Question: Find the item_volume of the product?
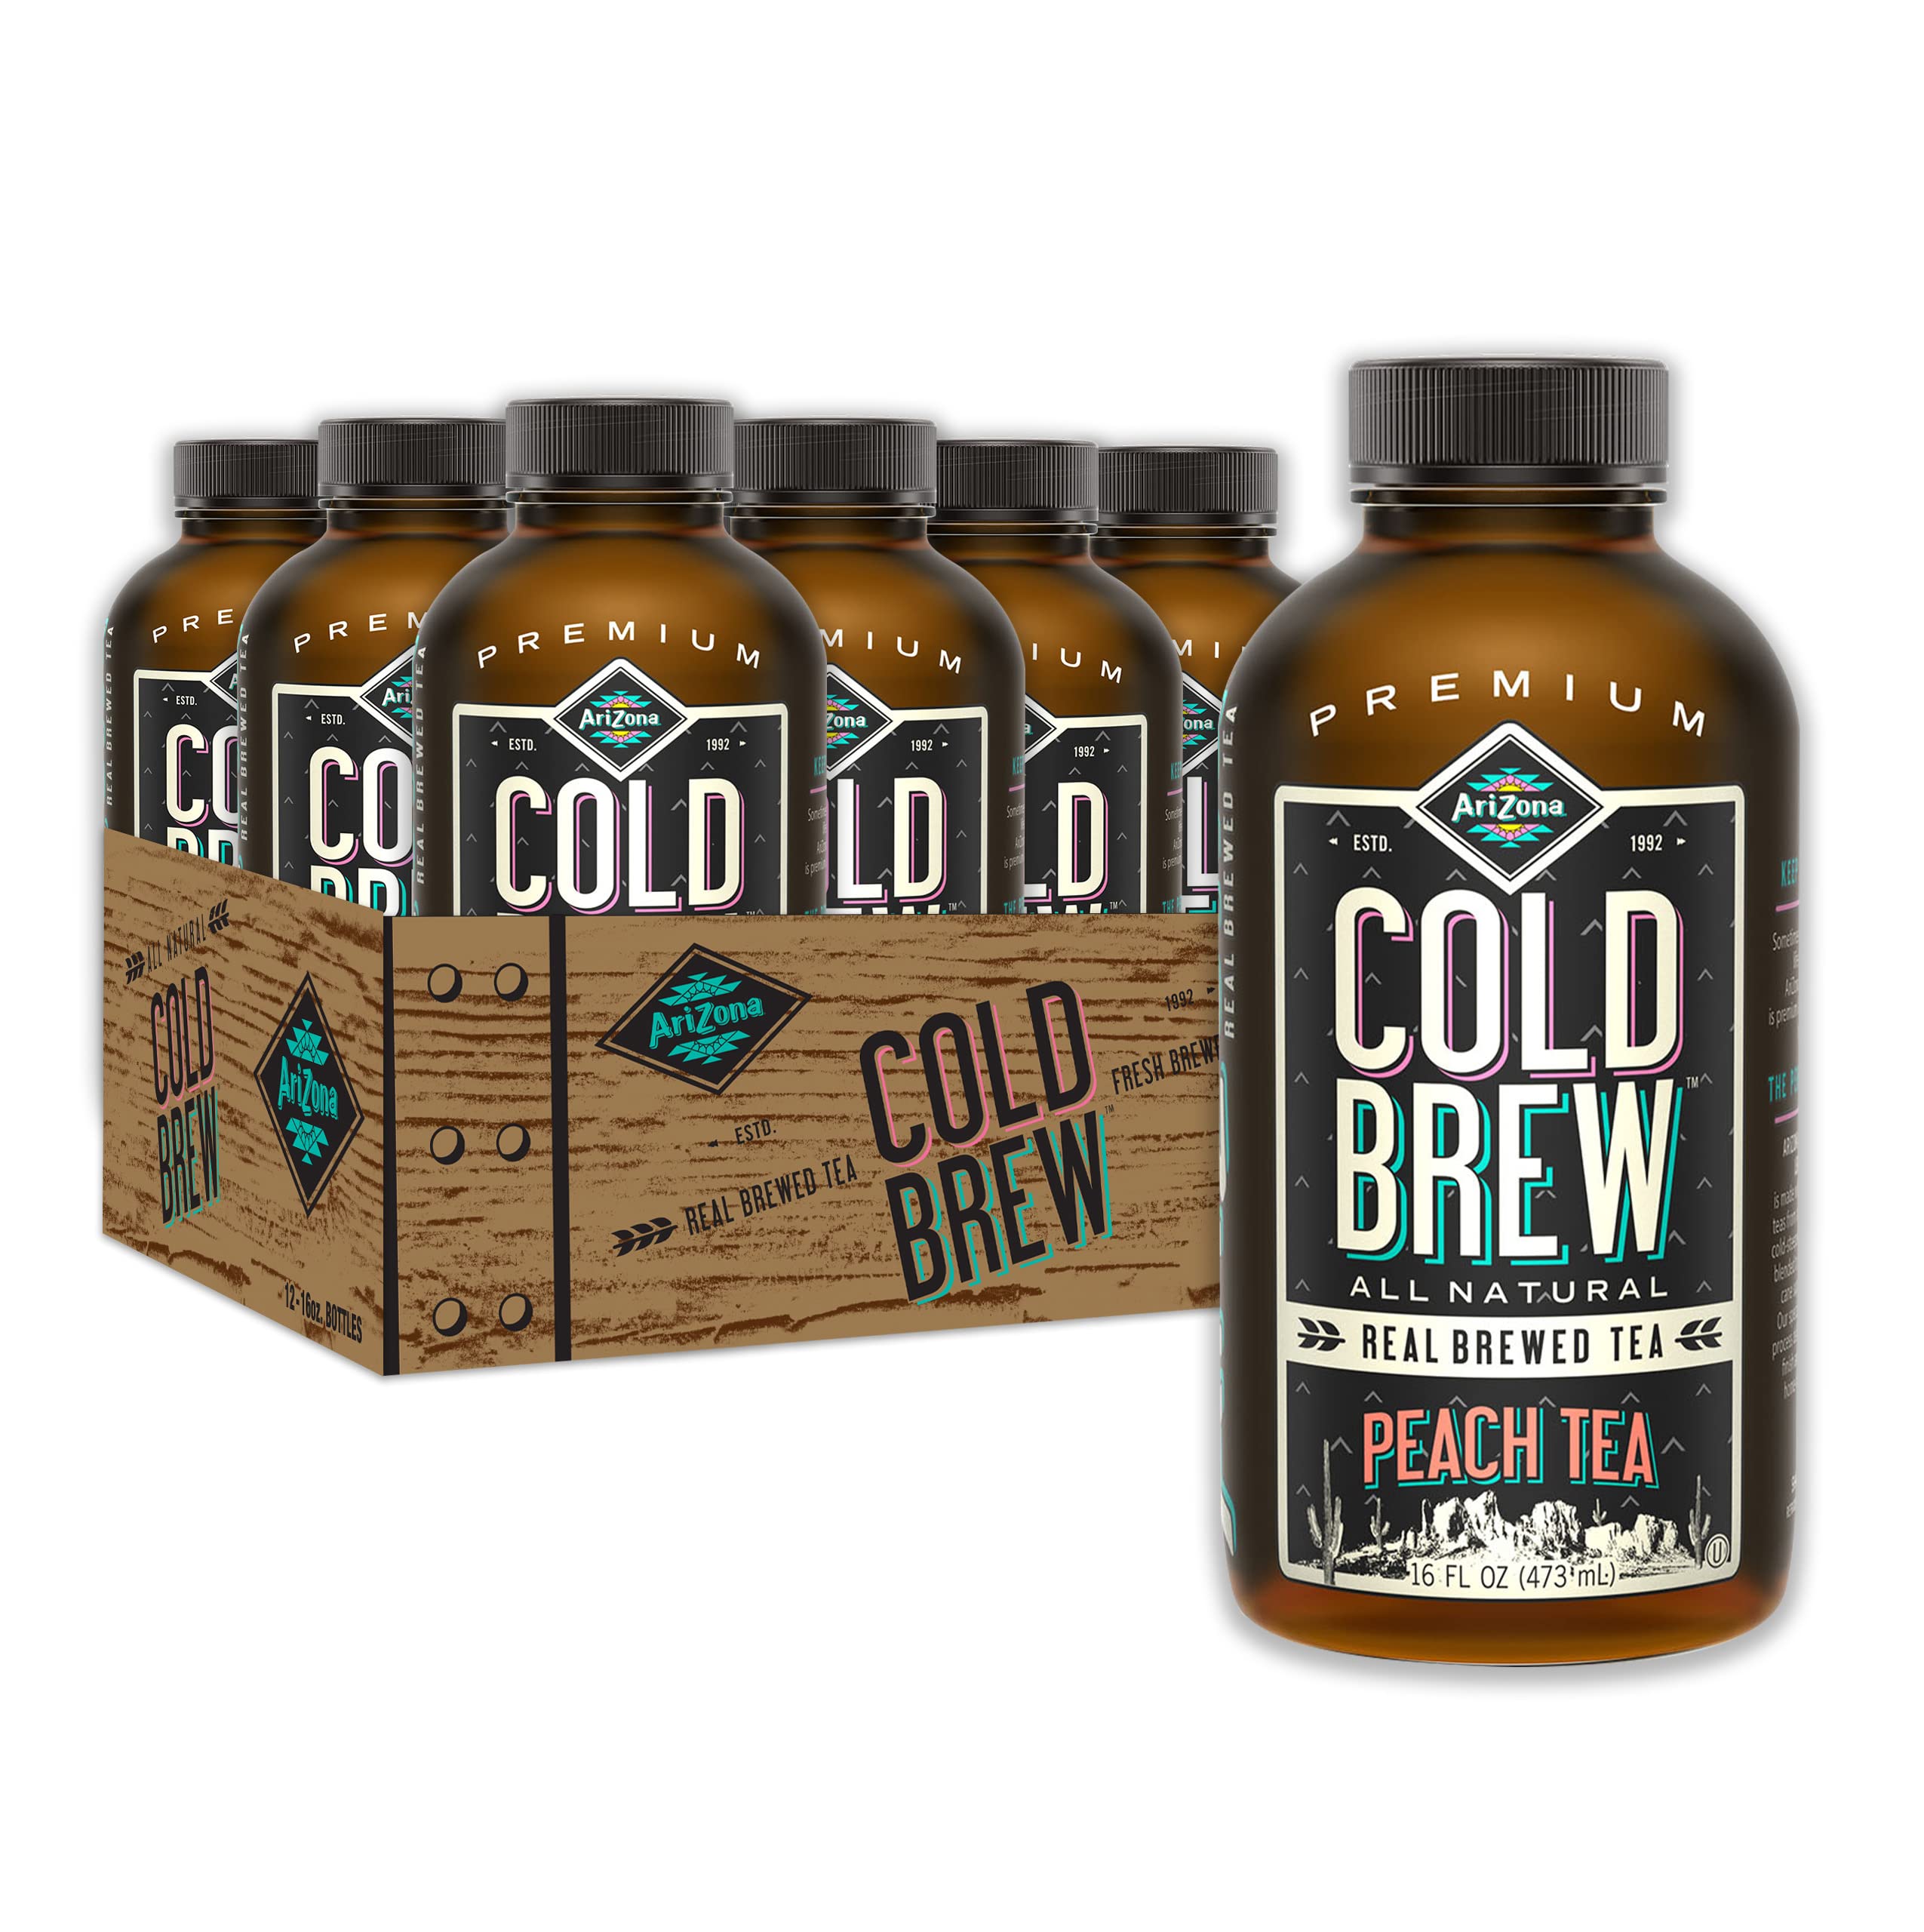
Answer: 16.0 fluid ounce